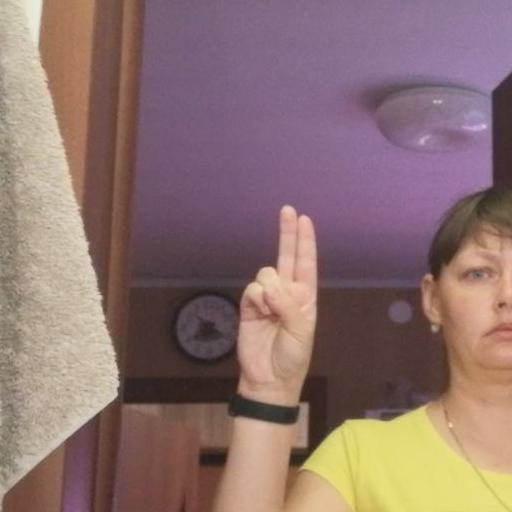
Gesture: two_up